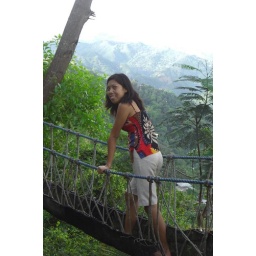
hanging bridge in mountain view